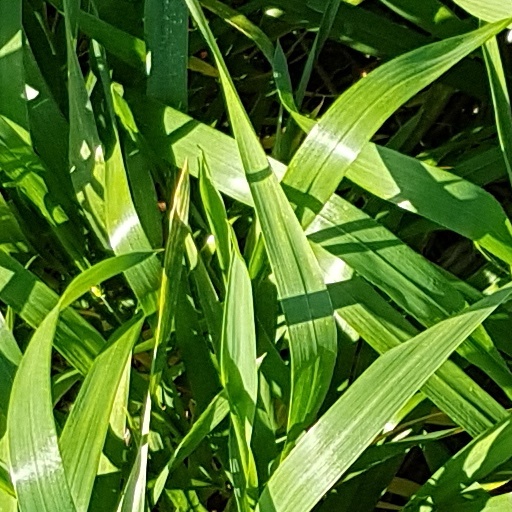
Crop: wheat